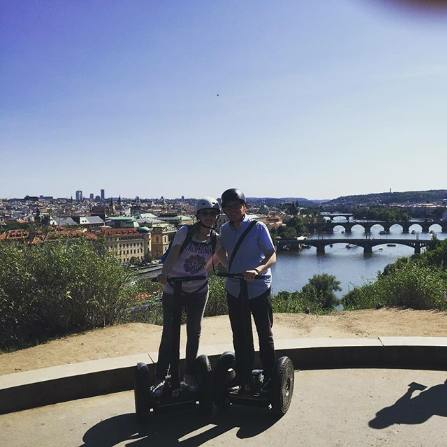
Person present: Yes